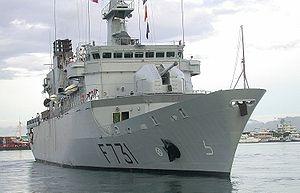
Les forces armées en Polynésie française, abrégées en FAPF, désignent les unités de l'Armée française stationnées en Polynésie française et constituant ainsi la zone de défense de Polynésie française.